Kataragama temple

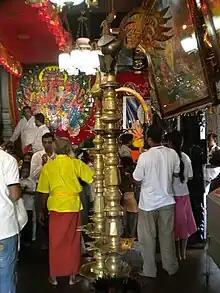
The interior of the "Maha Devale". The Yantra is kept behind a curtain that figures Murukan with his two wives

Buddhism doesn't encourage veneration of deities, and yet Buddhists in Sri Lanka make an annual pilgrimage to Kataragama. The deity has attained the position of national god amongst the Sinhalese. This reflects the similar position held by Murukan amongst Tamils.